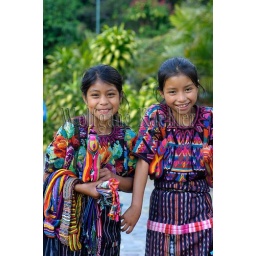
Guatemala, highlands, lake atitlan, panajachel, street scene, mayan girls in trditional clothing